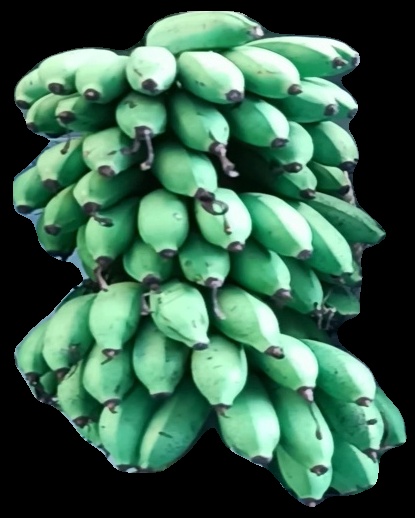
Variety: rasbale
Grade: grade2